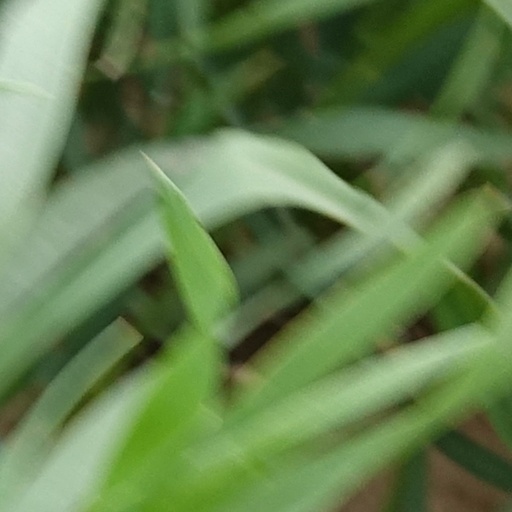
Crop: wheat